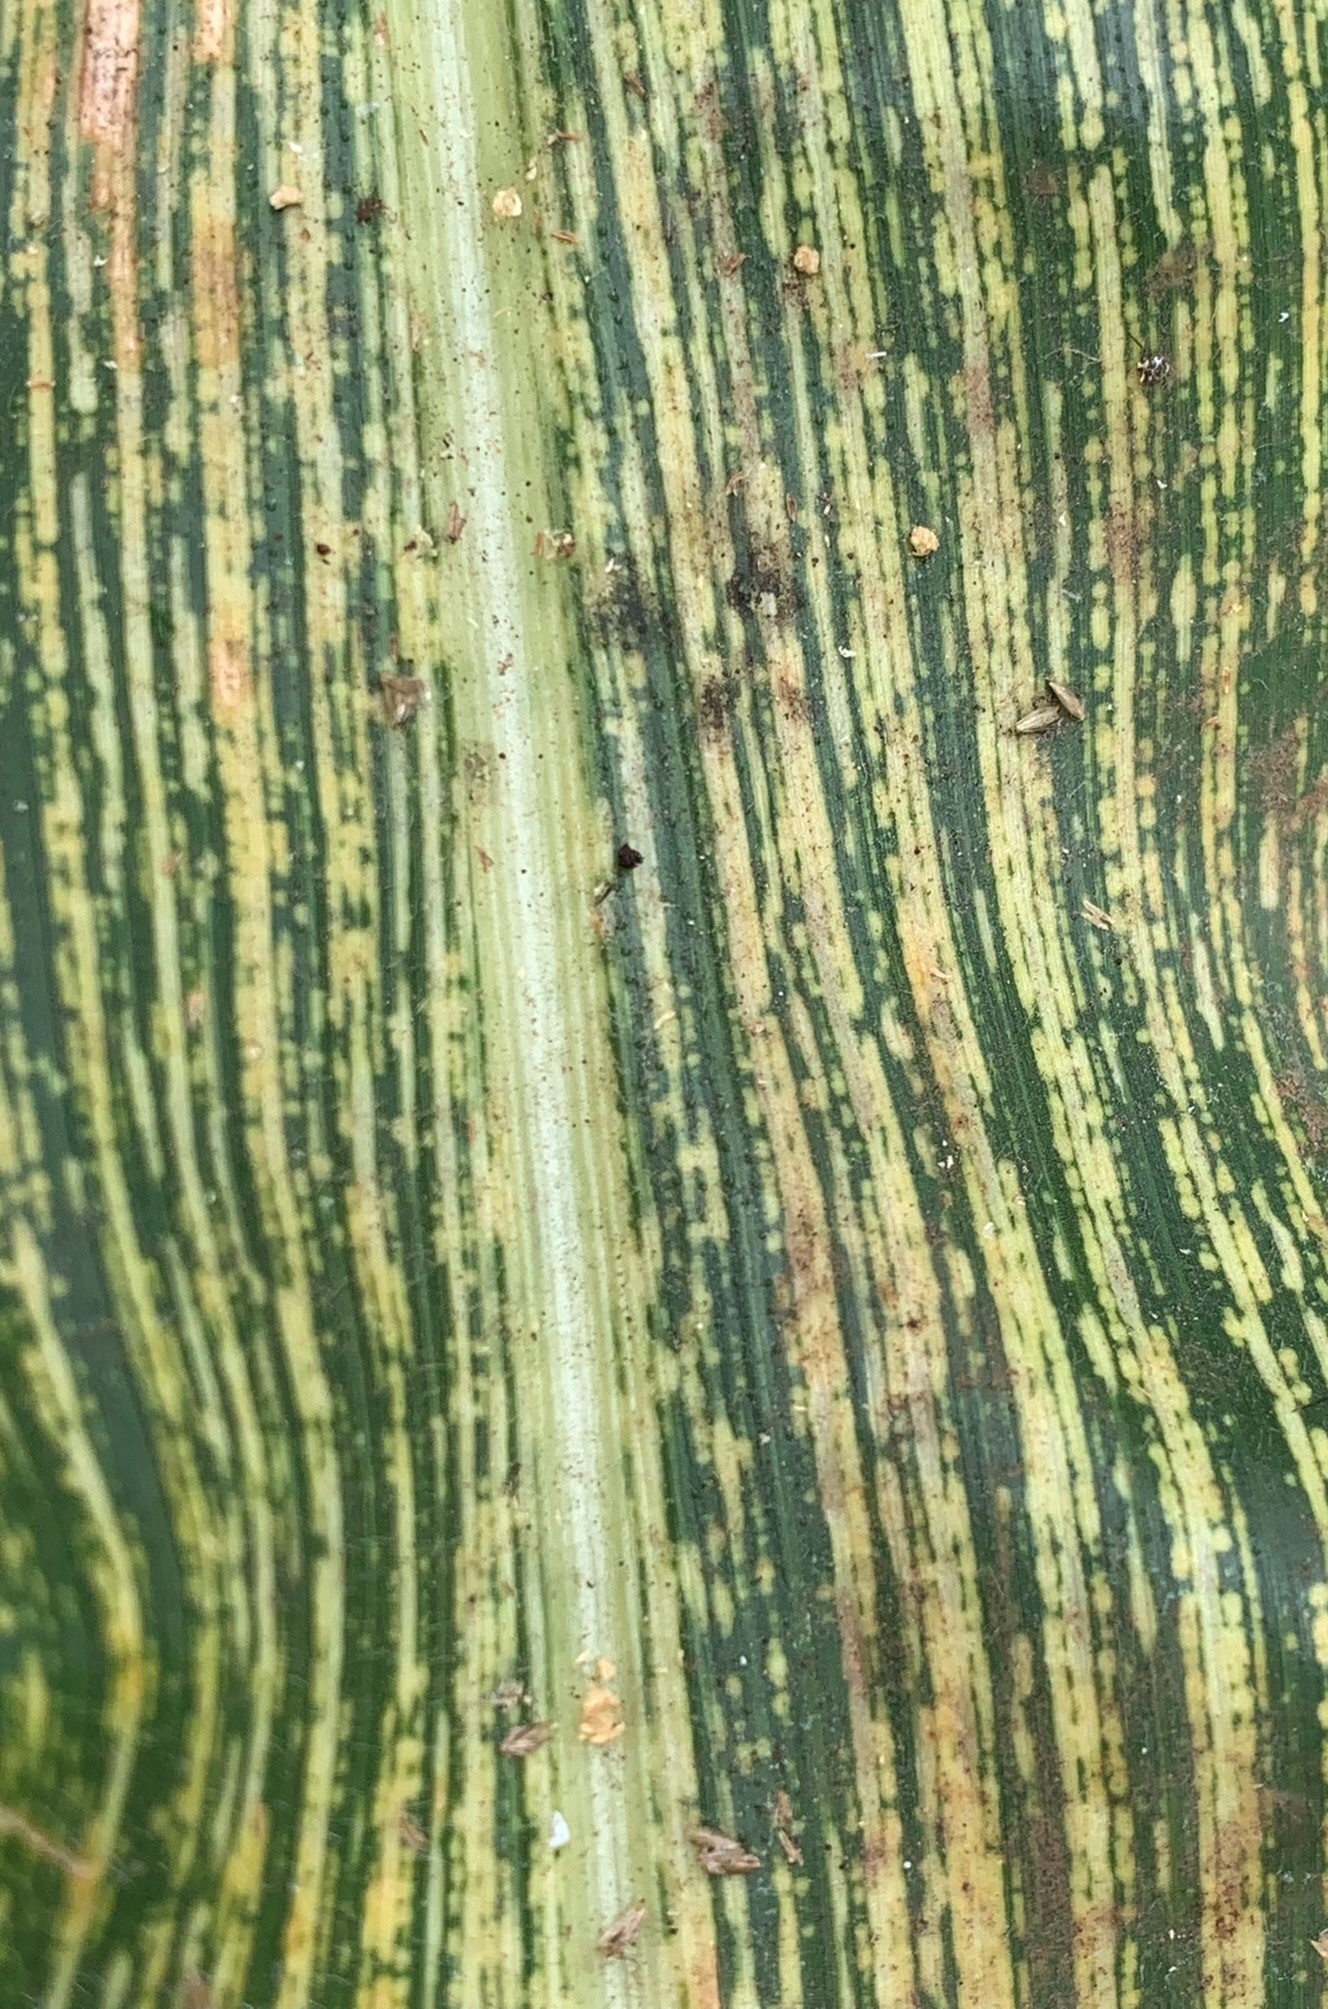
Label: MSV